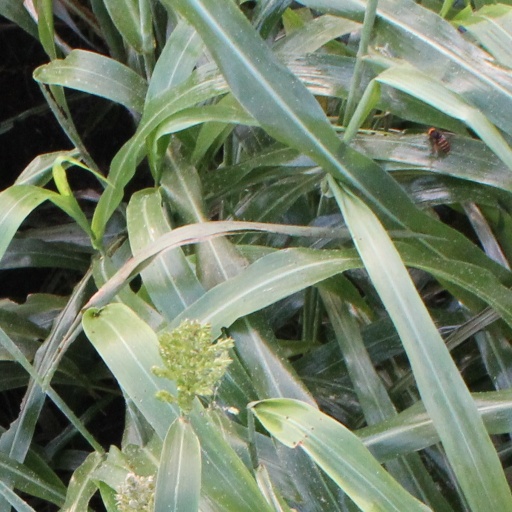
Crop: sorghum